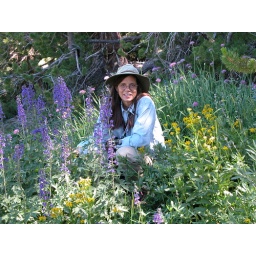
Judy in flower field Mt. Dana Meadow